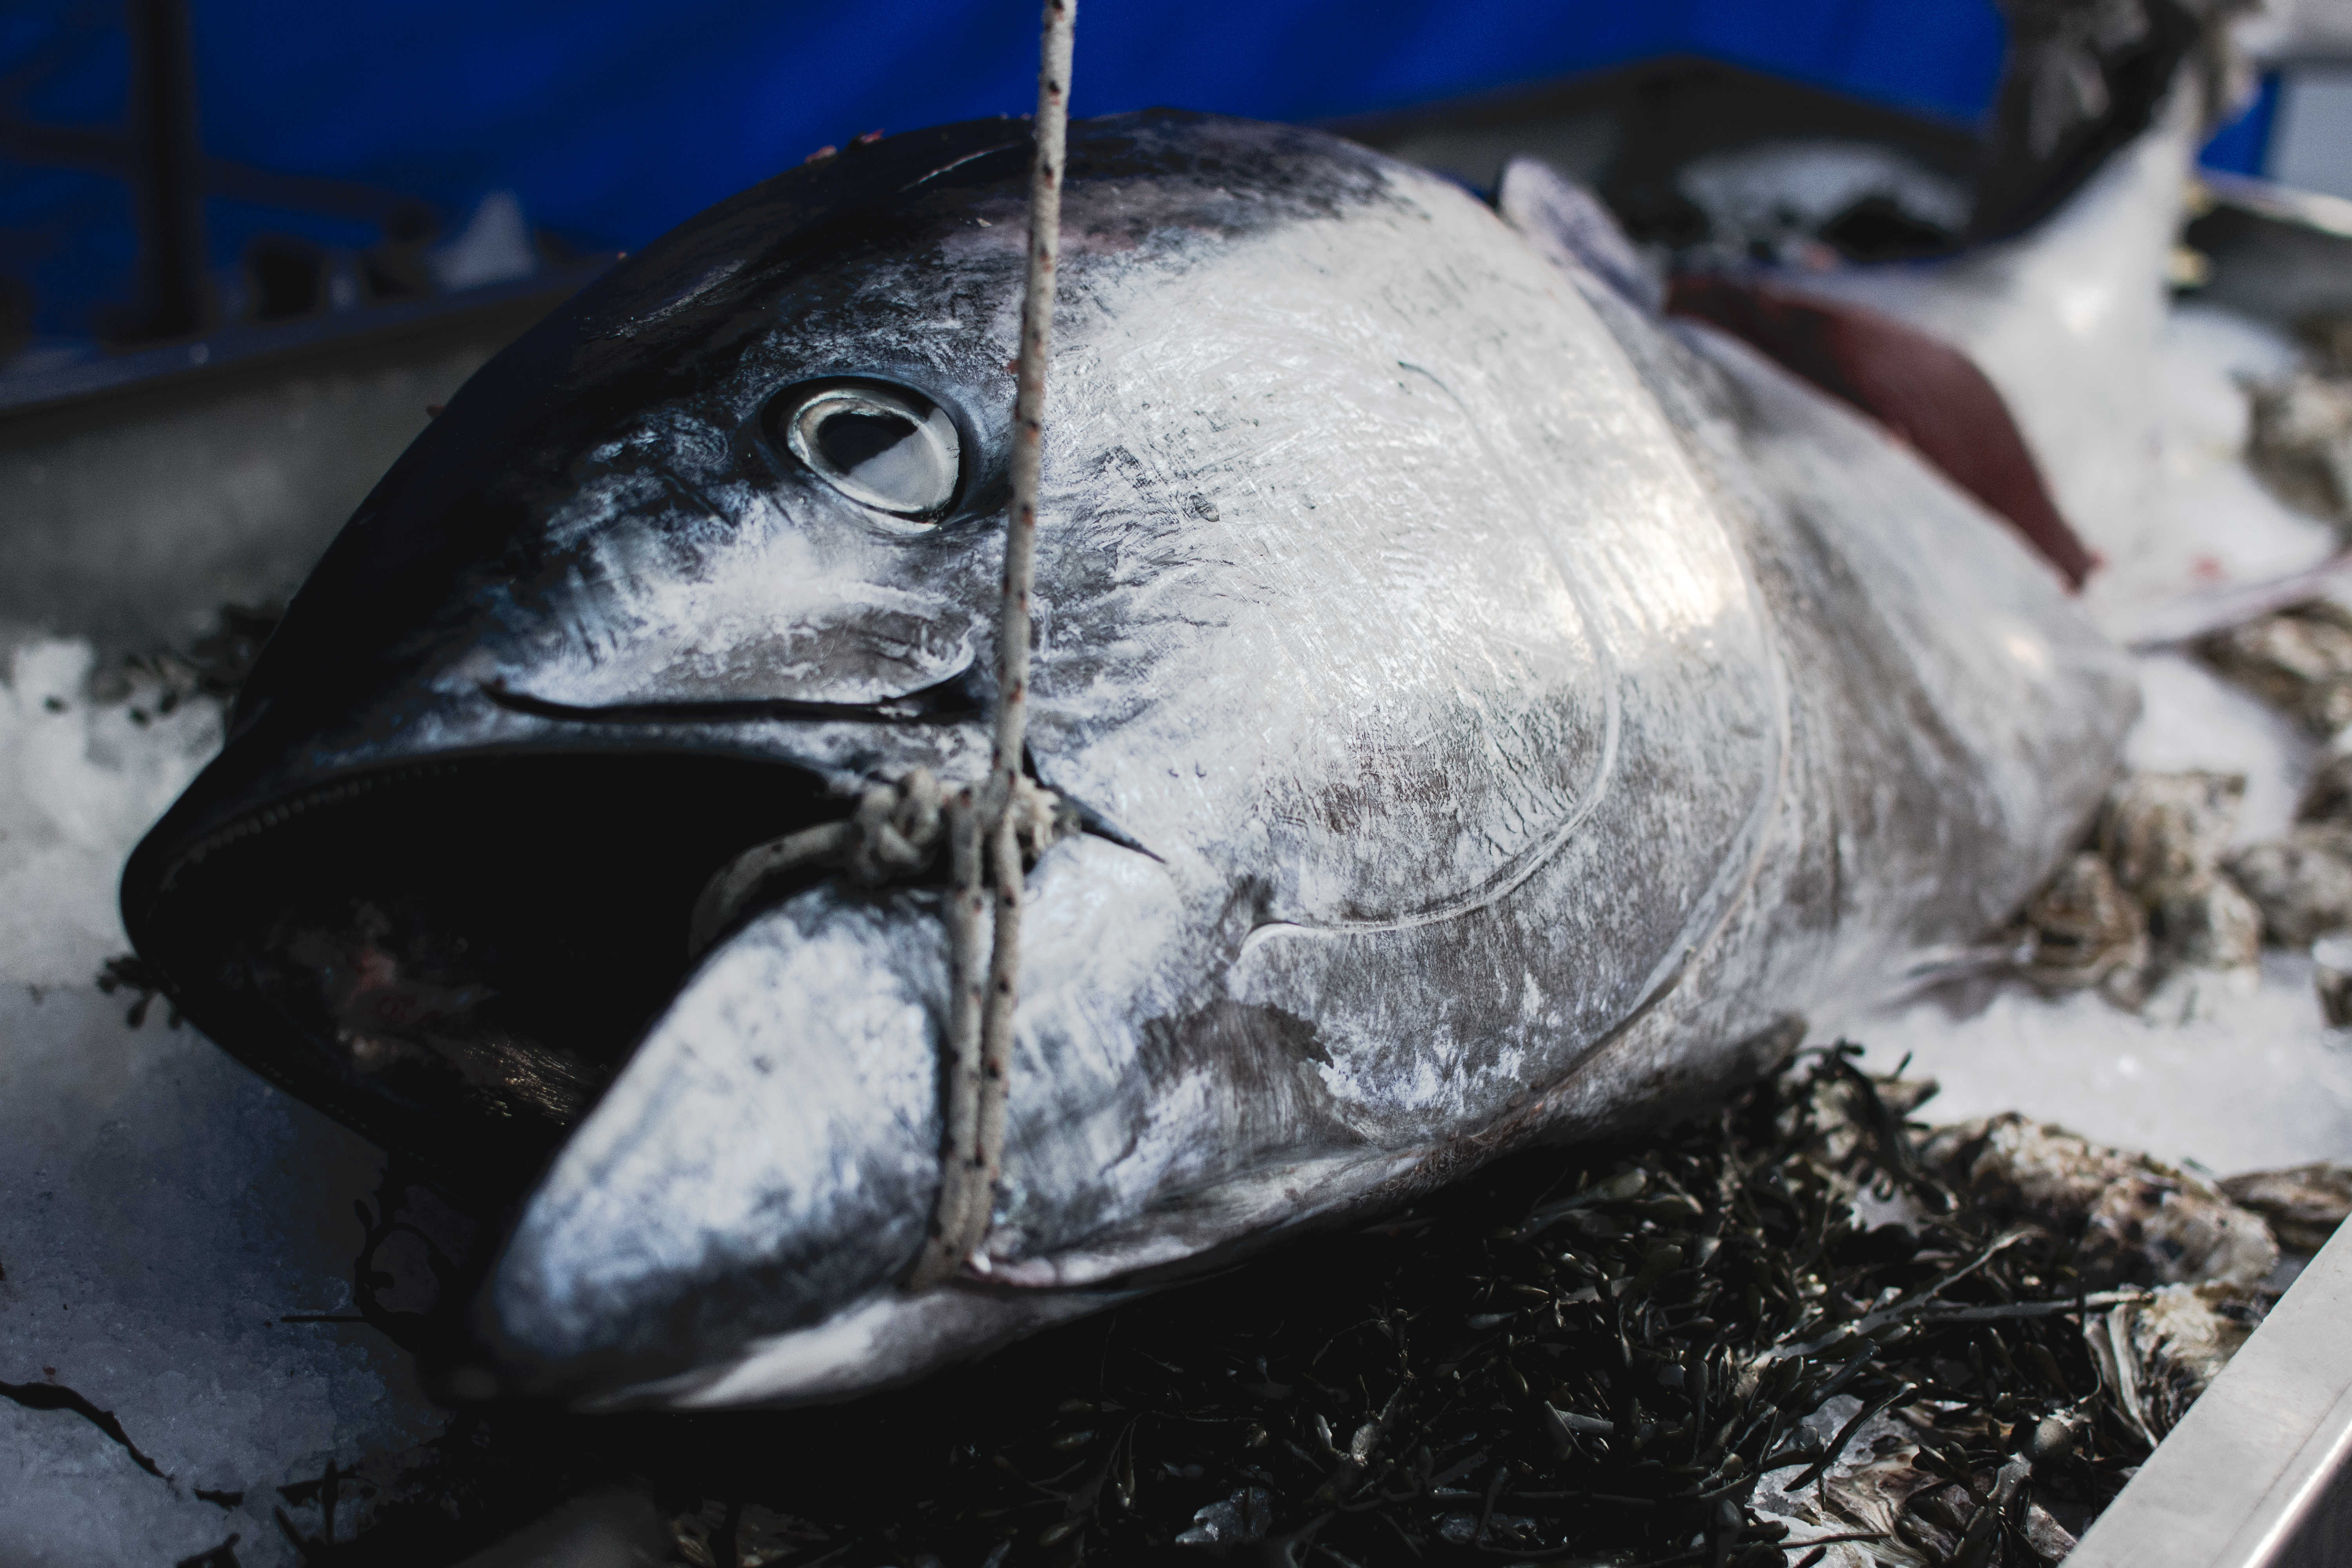
fish, Atlantic bluefin tuna, fish products, thunnus, bony fish, tuna, seafood